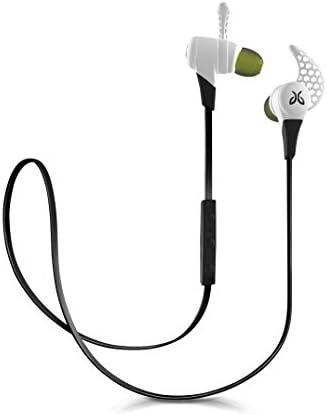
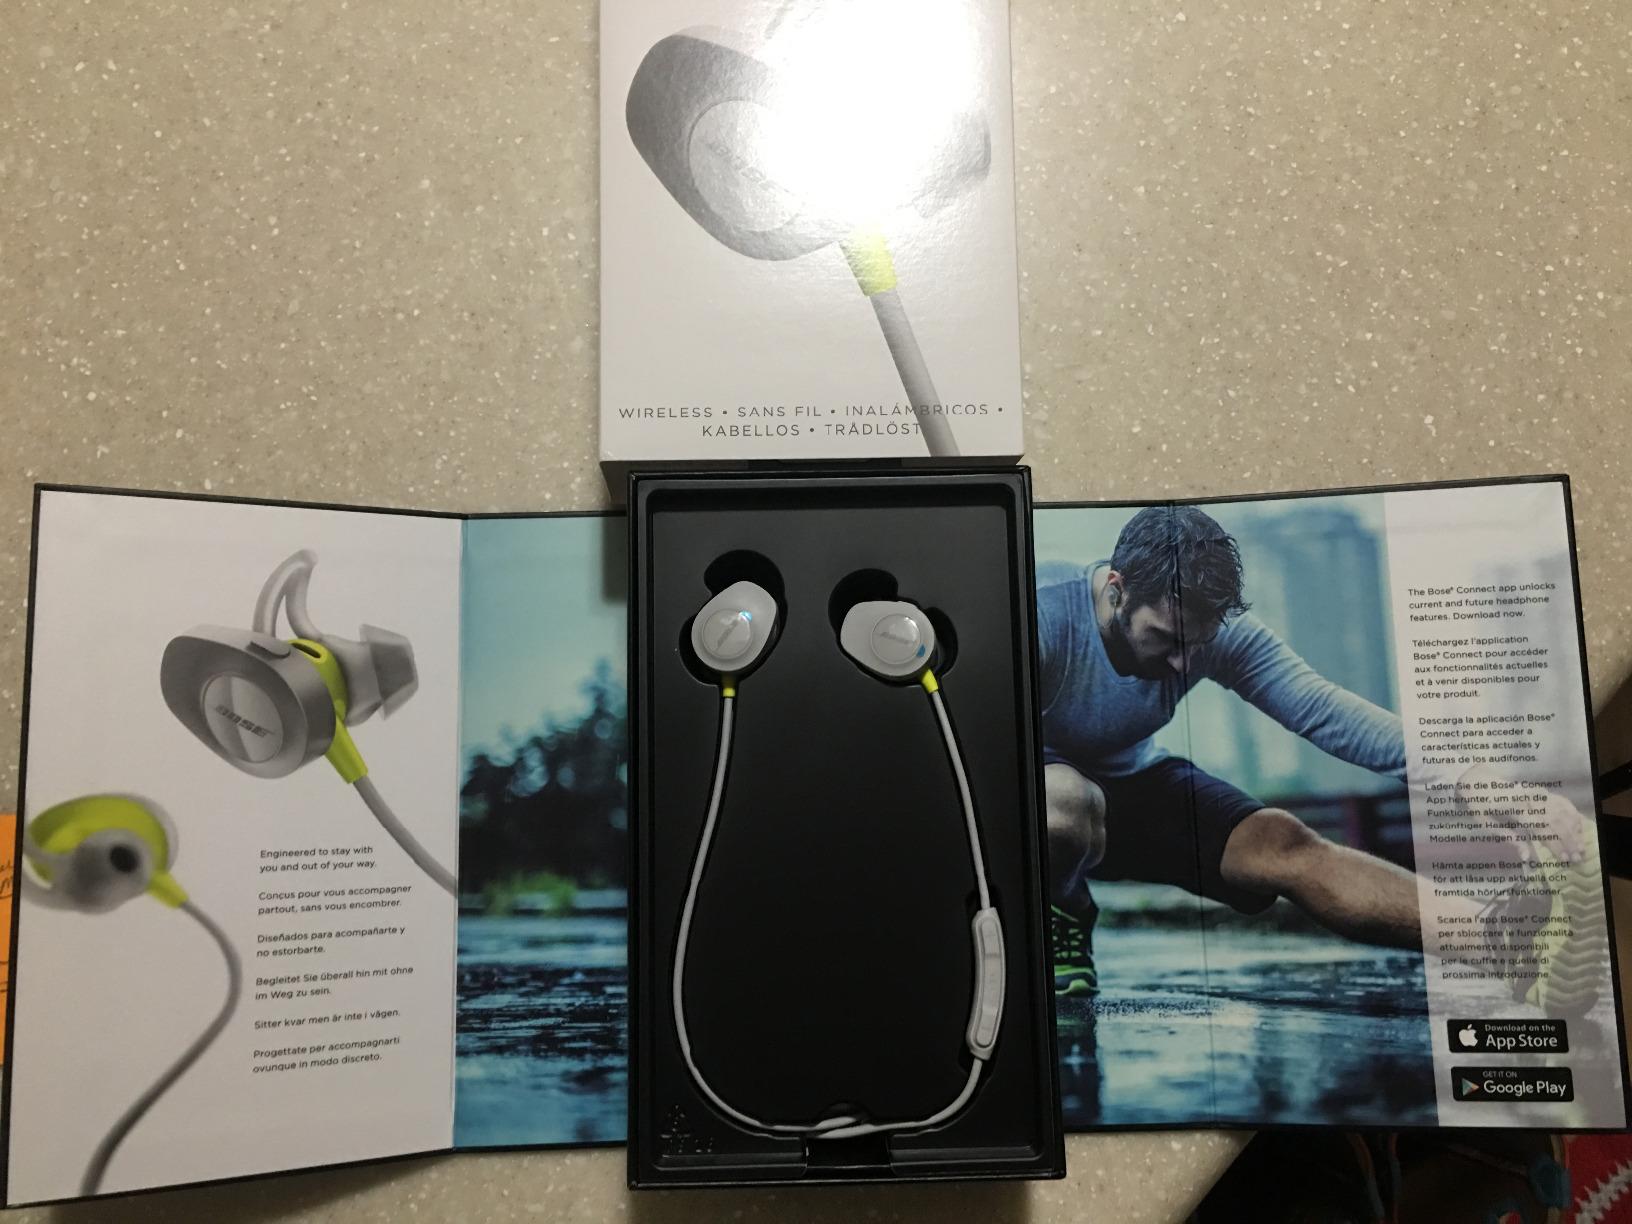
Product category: headphones
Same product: no